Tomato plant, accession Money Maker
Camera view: bottom (45 deg); turntable rotation: 240 degrees
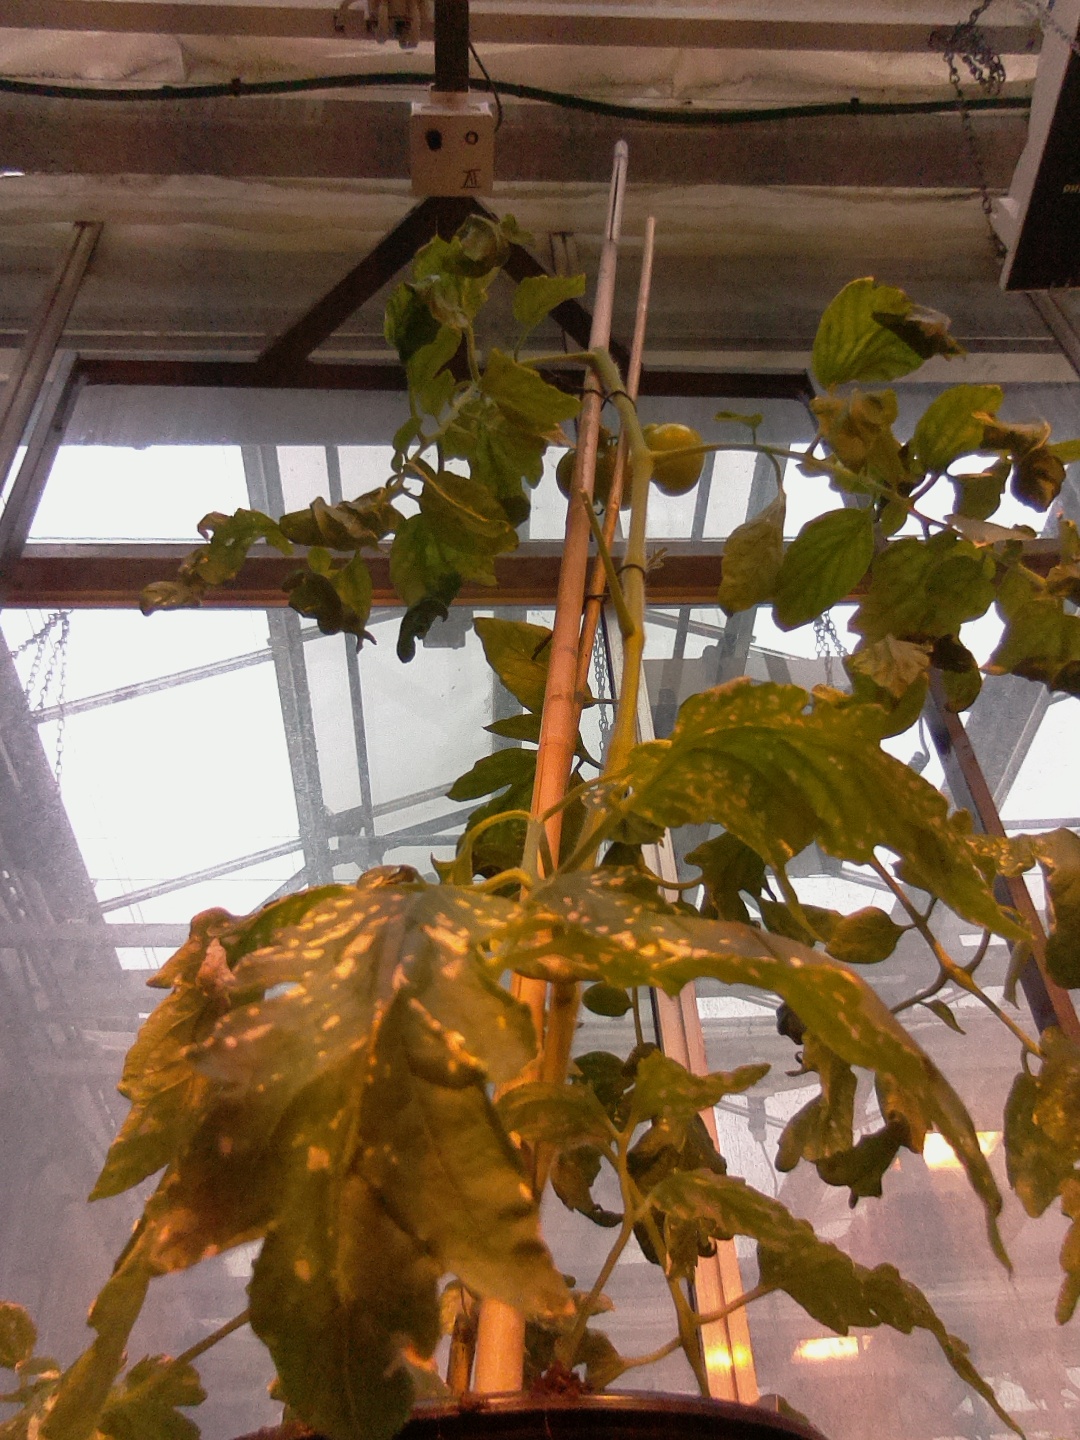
BBCH growth stage 75: 50%-60% of final fruit size